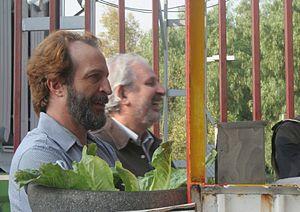
Daniel Giménez Cacho est un acteur hispano-mexicain, né le 15 mai 1961 à Madrid. Il vit à Mexico depuis son enfance. Acteur pour de grands réalisateurs mexicains et étrangers, il a reçu cinq Ariel, les plus importants prix du cinéma mexicain.